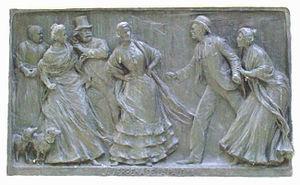
La verbena de la Paloma est une zarzuela composée par Tomás Bretón sur un livret de Ricardo de la Vega. Elle fut jouée pour la première fois le 17 février 1894 au Teatro Apolo de Madrid.
La zarzuela est un genre théâtral lyrique espagnol né au XVIIᵉ siècle.